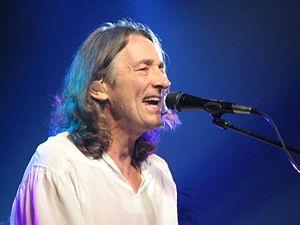
Excalibur est un opéra-rock celtique, en plusieurs parties, écrit et réalisé par le musicien breton de musique folk-rock Alan Simon dont le projet datant de 1992 se concrétise seulement en 1998. L'année suivante un album concept sort sous le titre Excalibur, La légende des Celtes.